C. Hodgson Fowler

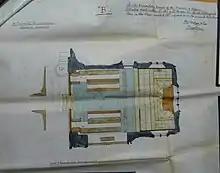
The architect's plan of the chancel of Killinghall church, 1905

The introductions to some of the volumes in the "Buildings of England" series offer a range of opinions on the merits of Fowler's restorations and, sometimes, his new or rebuilt churches: